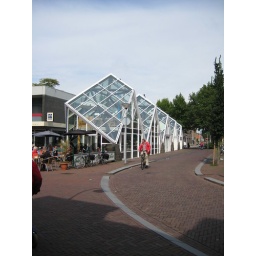
This really cool glass building in Downtown Wageningen